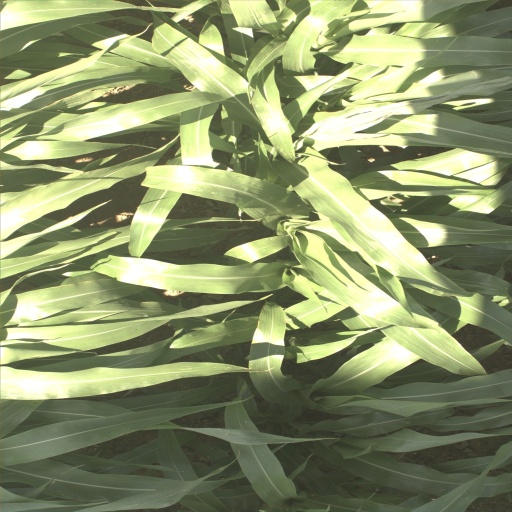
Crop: sorghum